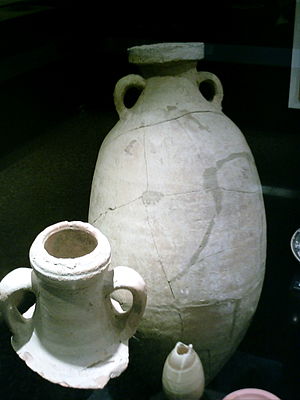
Artefakt (arkæologi)
Romerske potteskår
I arkæologien er et artefakt ethvert objekt eller proces, som er resultatet af menneskelig aktivitet. Eksempler på artefakter, der er blevet til på baggrund af menneskeskabte processer, er kanaler, kunstvandingskanaler og inddæmningsprojekter.